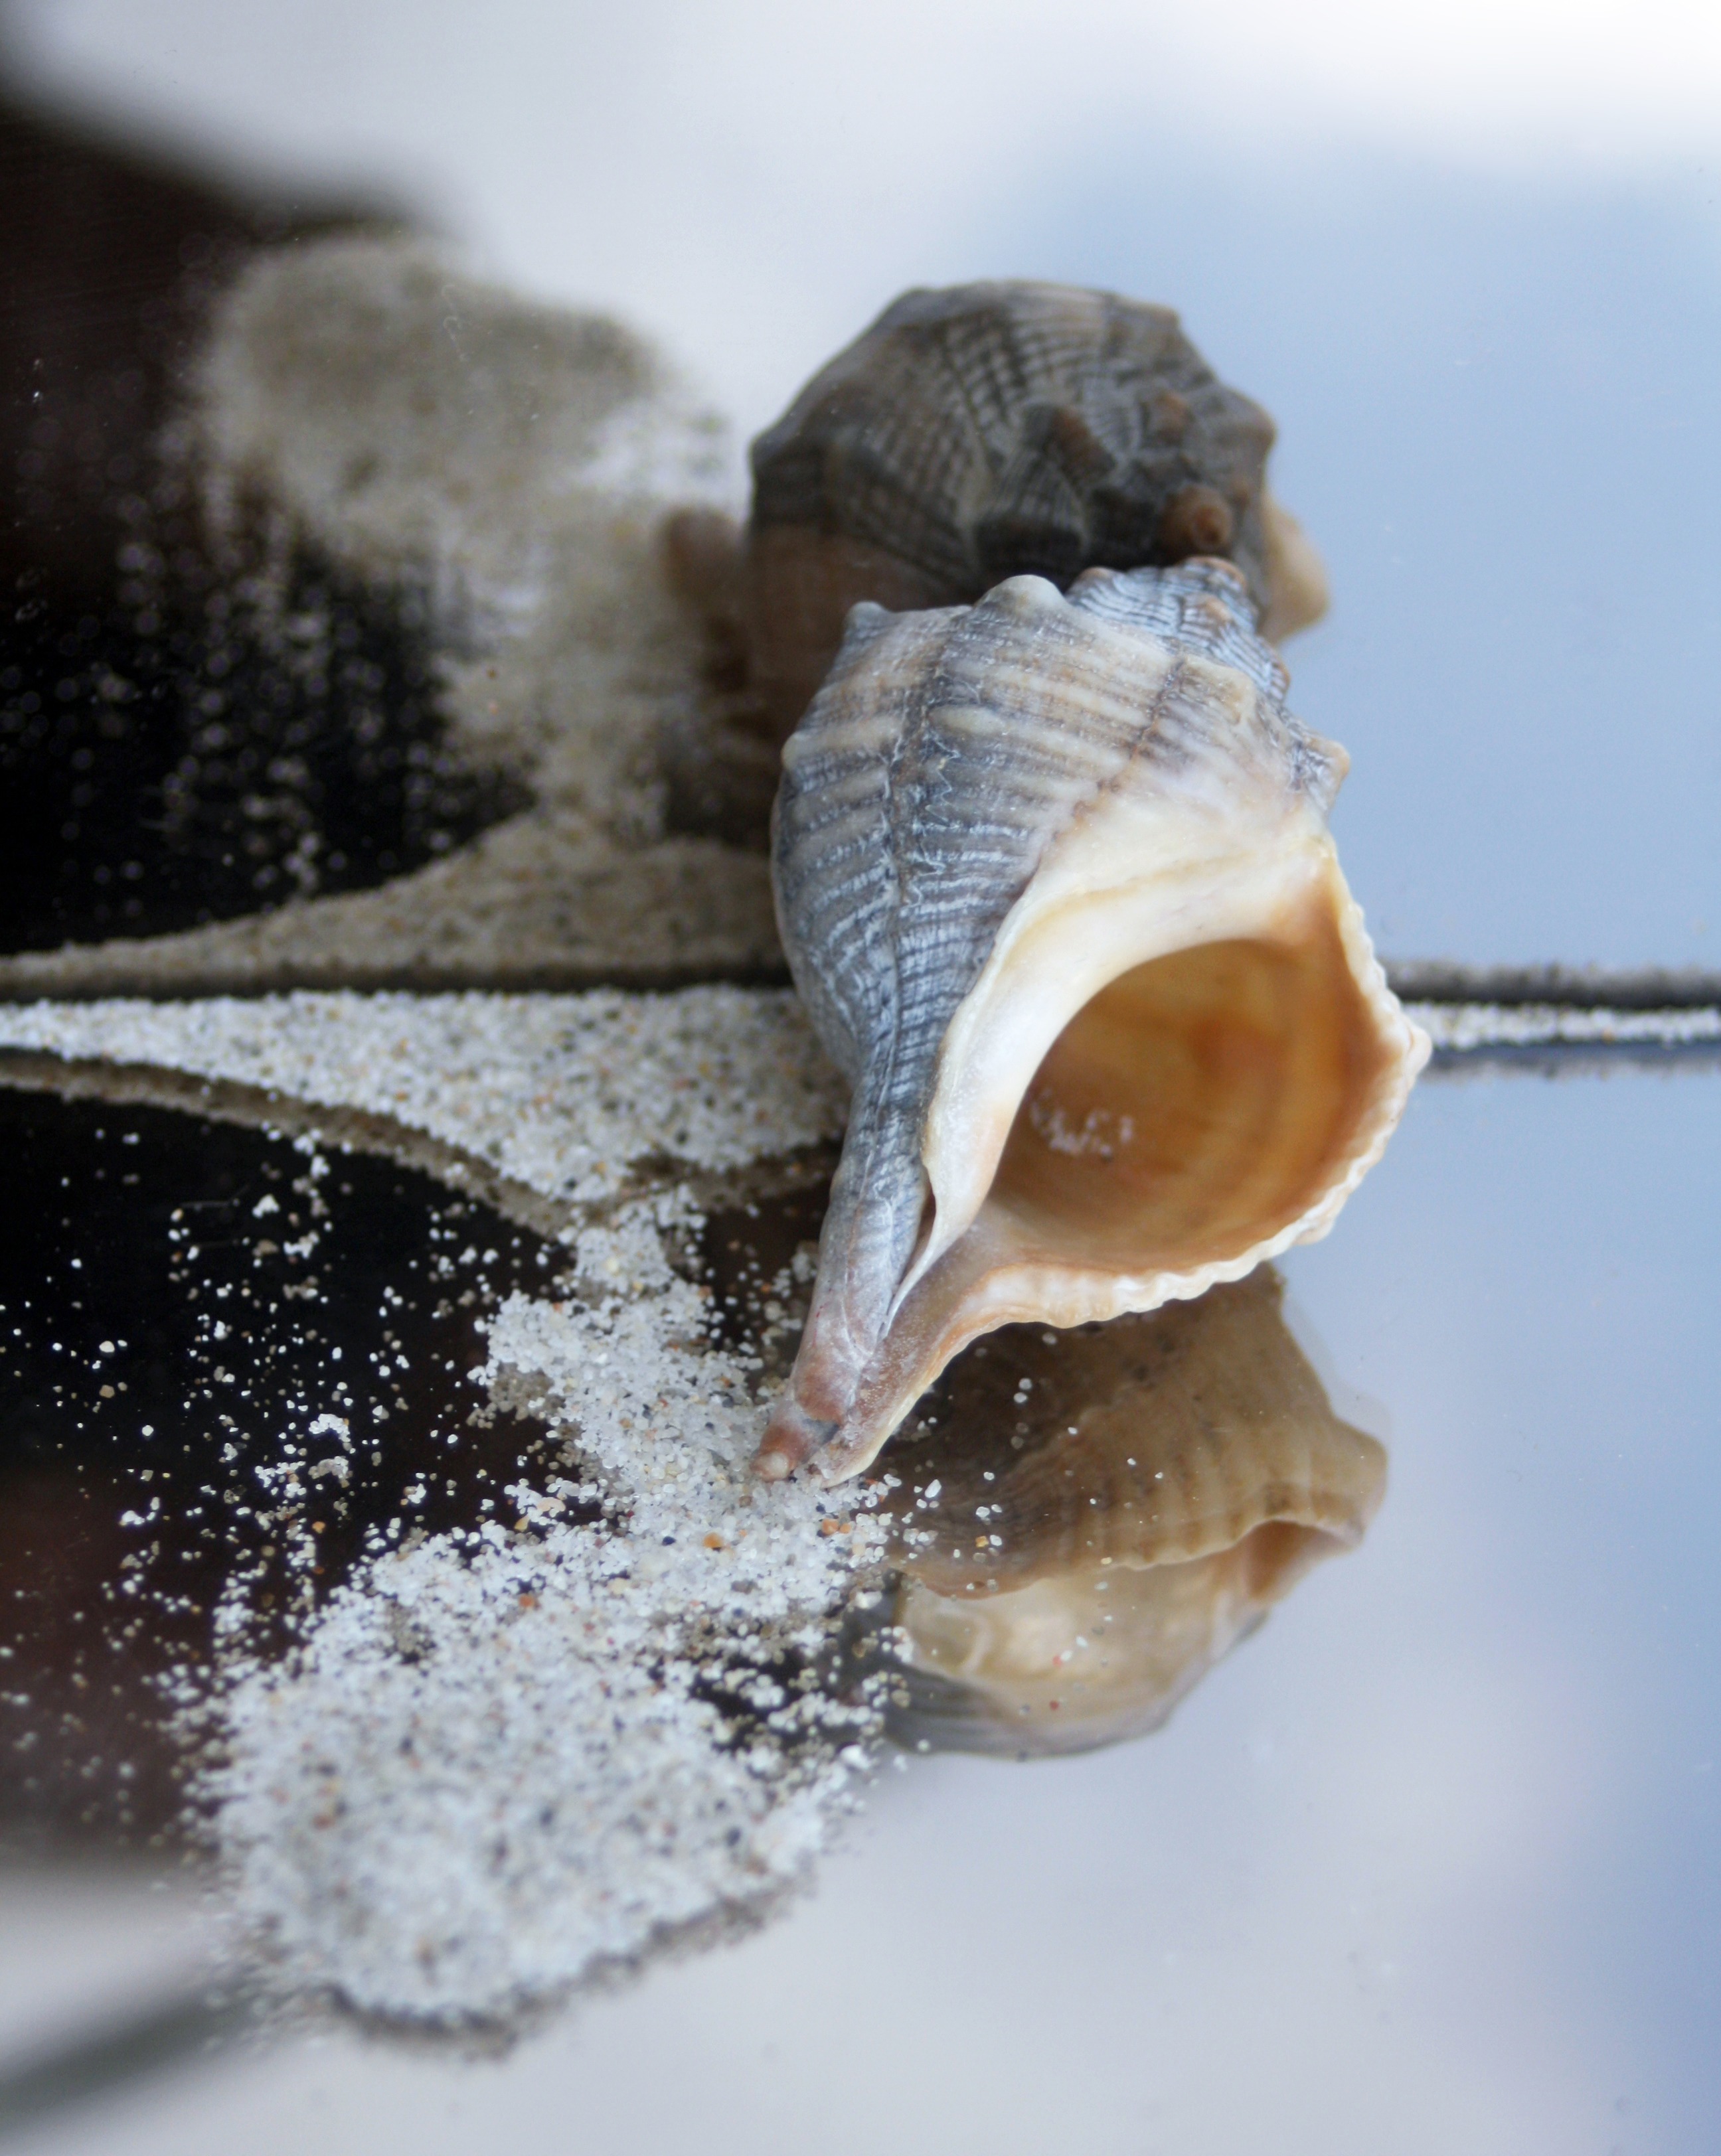
beach, sand, seafood, fauna, invertebrate, seashell, housing, conch, close up, snail, mirrored, maritime, molluscs, timeless, macro photography, sea snail, marine biology, snails and slugs, slow decoration